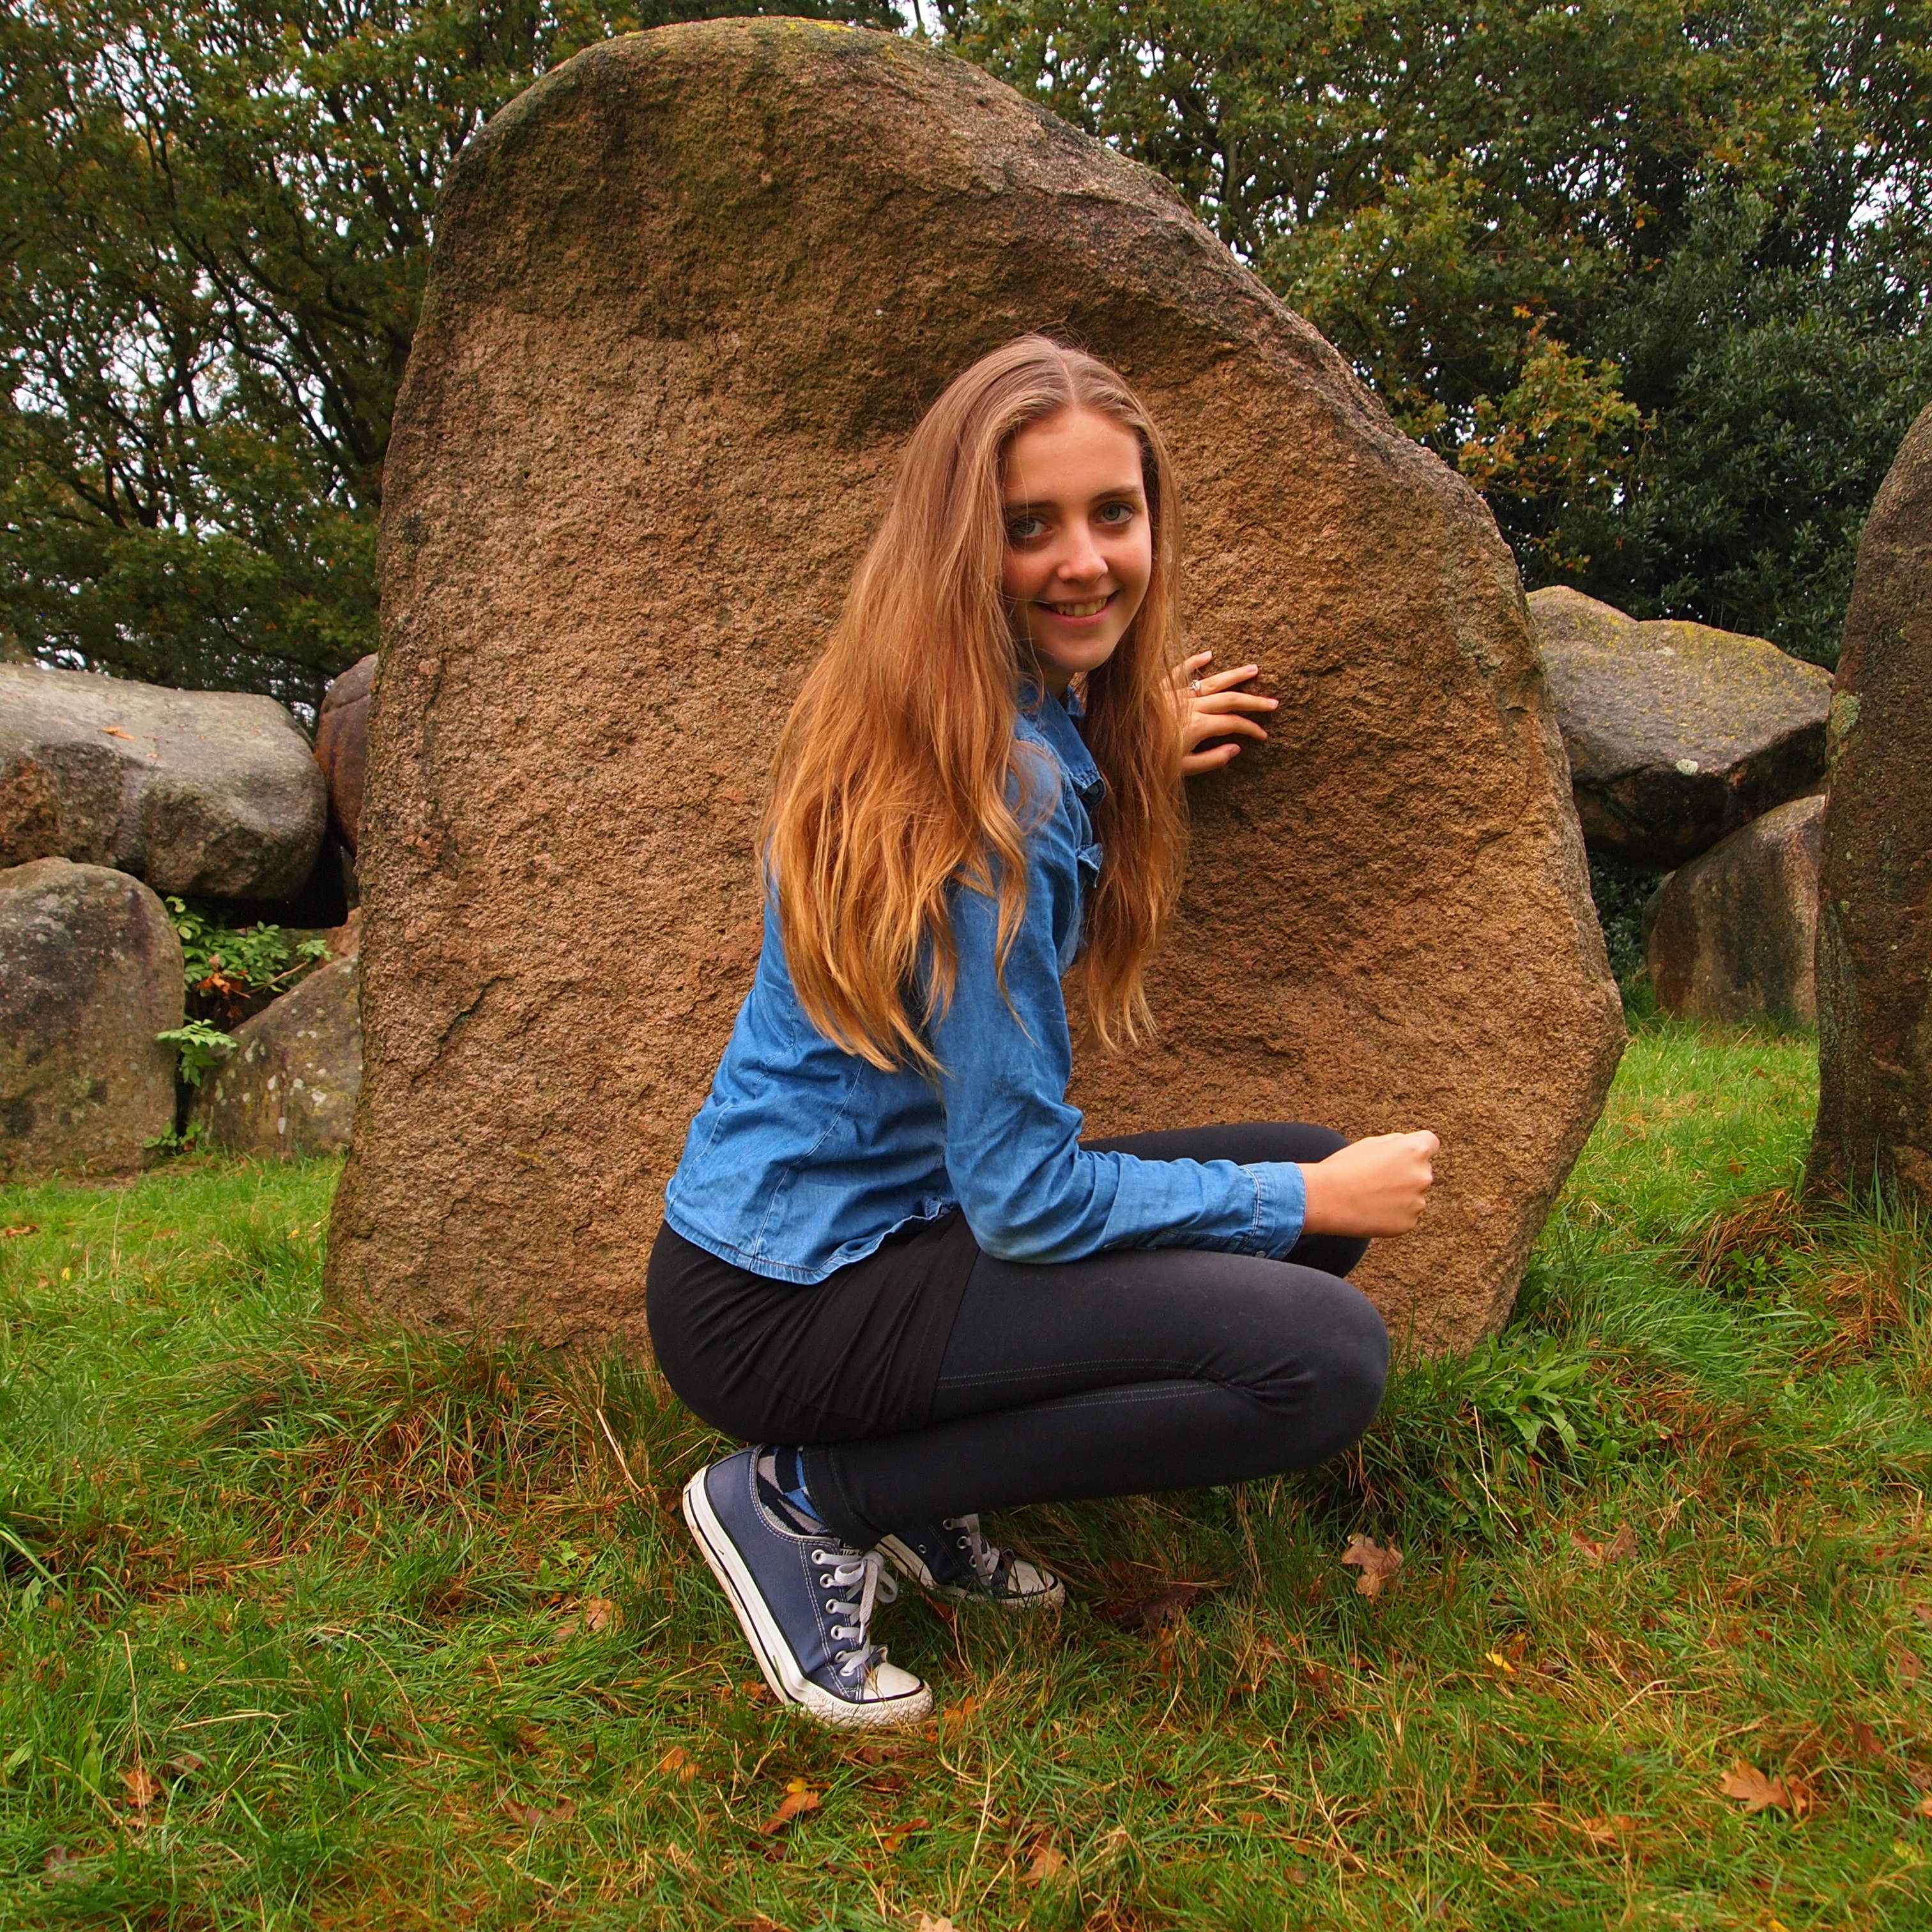
tree, nature, grass, rock, girl, hair, lawn, stone, sitting, blue, blonde, laugh, face, sculpture, fun, head, ancient times, human positions, curl up